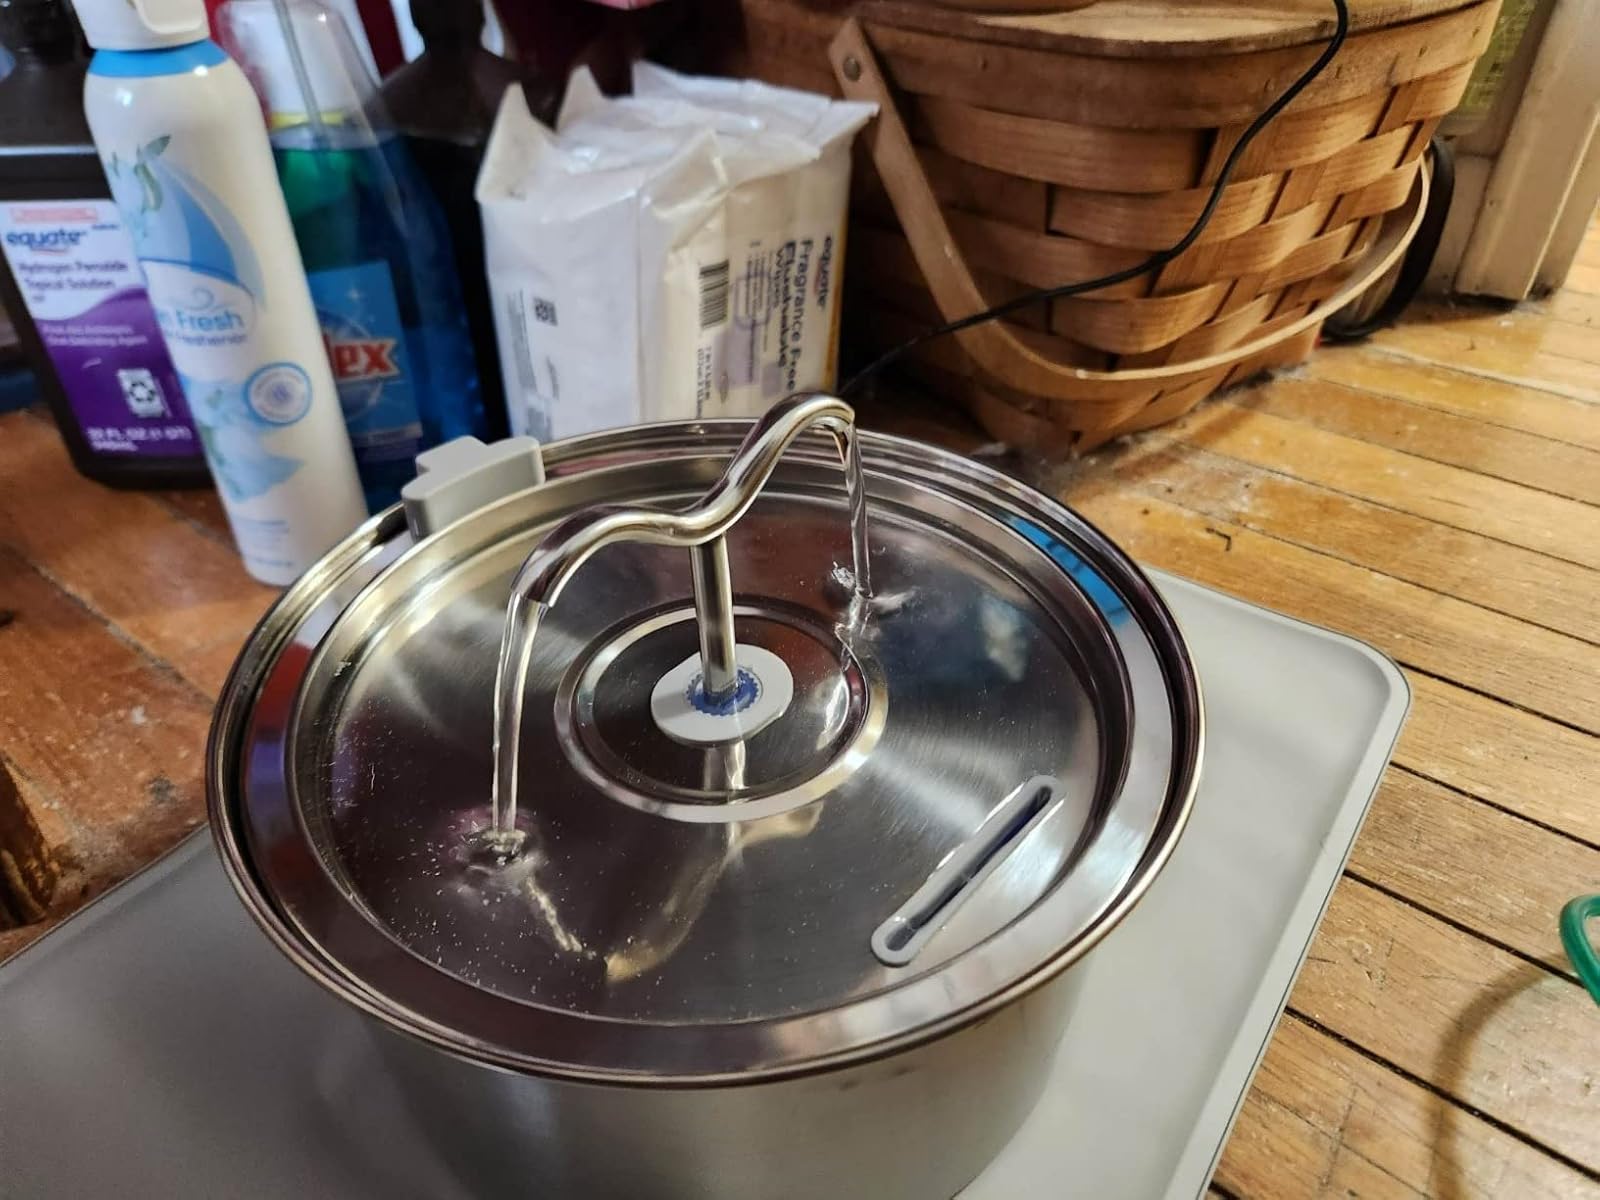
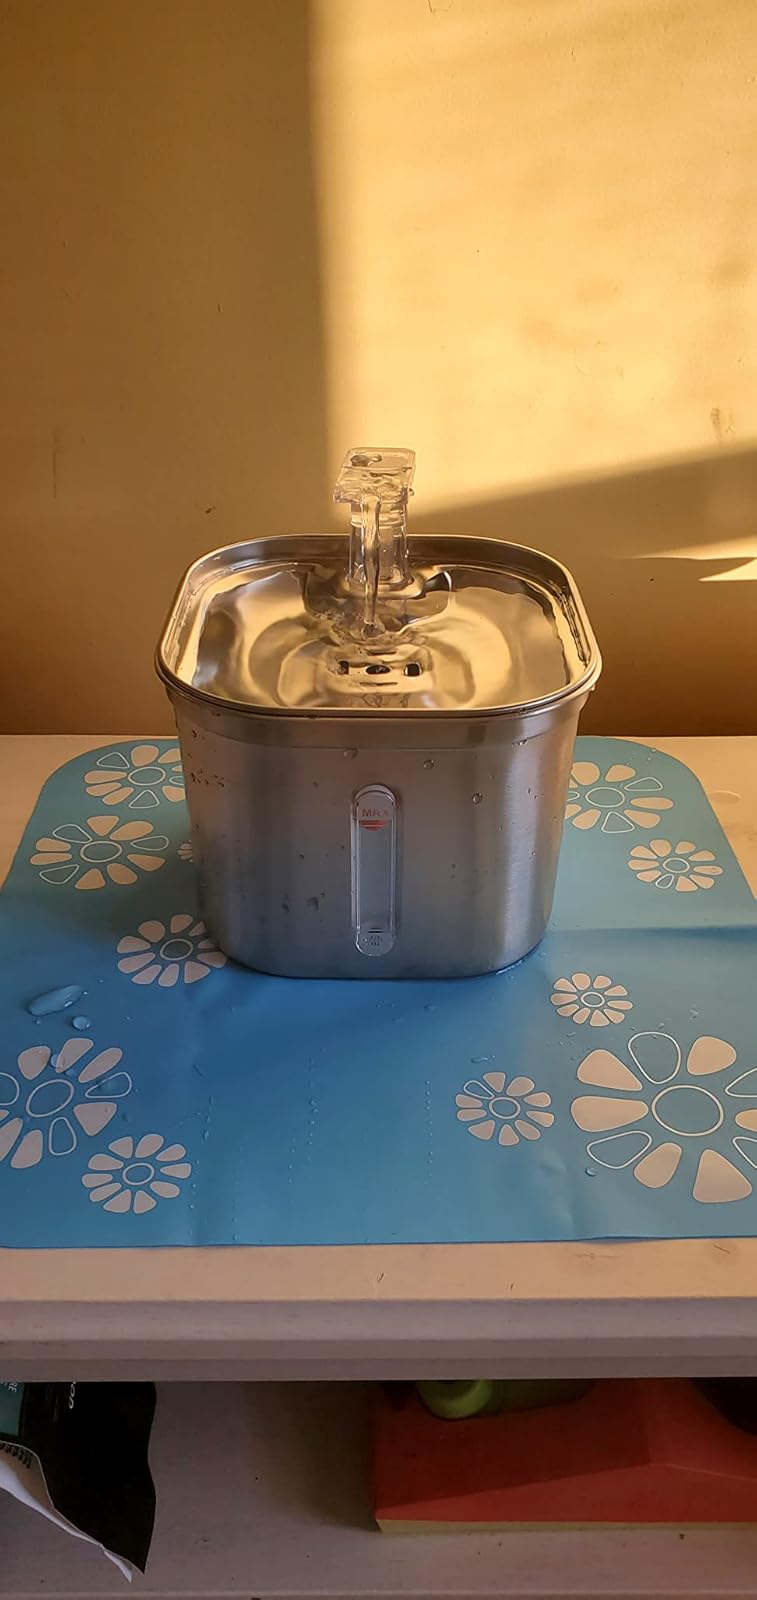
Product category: items_bowl
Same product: no